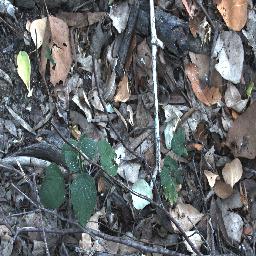
Label: negative